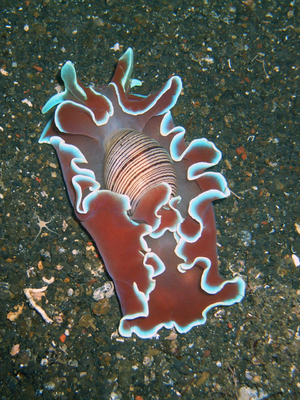
Les Allogastropoda sont un groupe informel de mollusques du clade plus large des Heterobranchia. Ce sont des limaces de mer plutôt évoluées, mais basal au groupe des hétérobranches.
Hydatina est un genre de mollusques de la famille des Aplustridae.